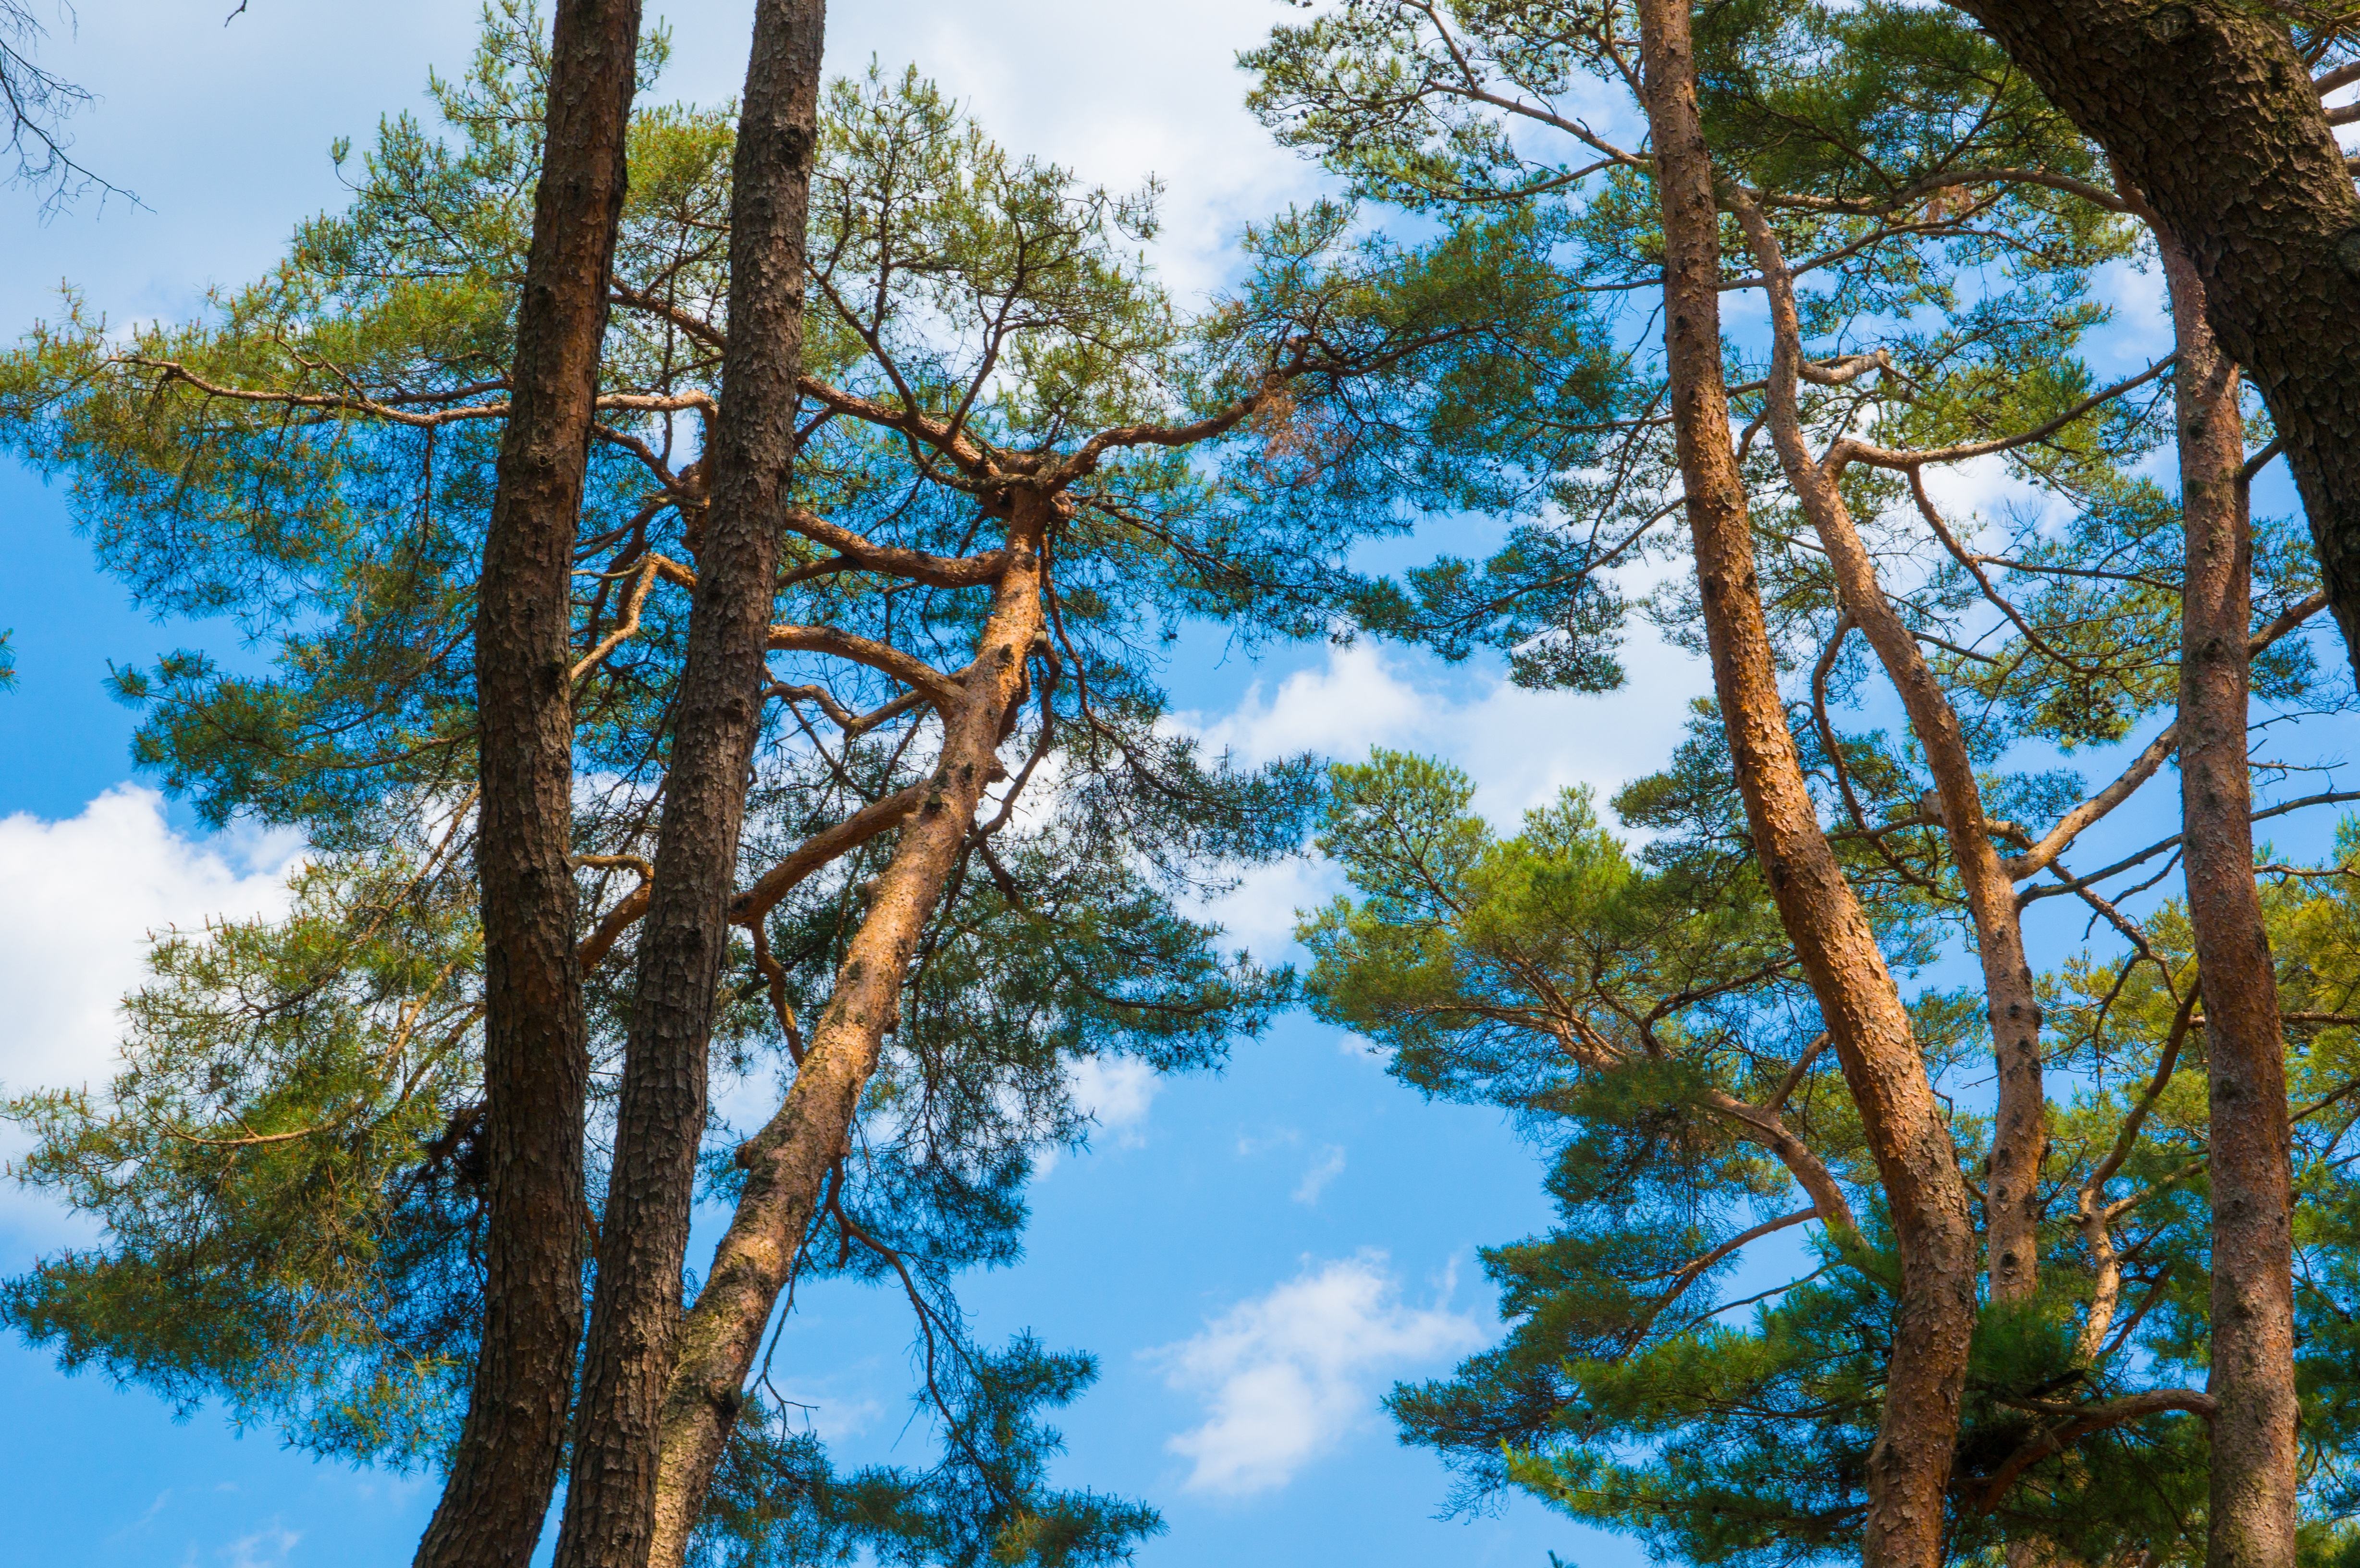
landscape, tree, nature, forest, branch, plant, sky, wood, sunshine, leaf, pine, autumn, flora, conifer, spruce, woodland, habitat, larch, ecosystem, the leaves, biome, pine family, woody plant, temperate coniferous forest, land plant